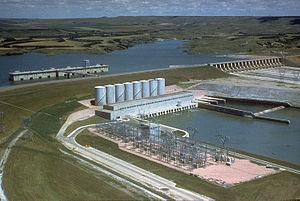
Le barrage de Fort Randall est un barrage sur le Missouri situé dans le Dakota du Sud aux États-Unis. Le barrage a créé le lac Francis Case.
Pickstown est une municipalité américaine située dans le comté de Charles Mix, dans l'État du Dakota du Sud. Selon le recensement de 2010, Pickstown compte 201 habitants.